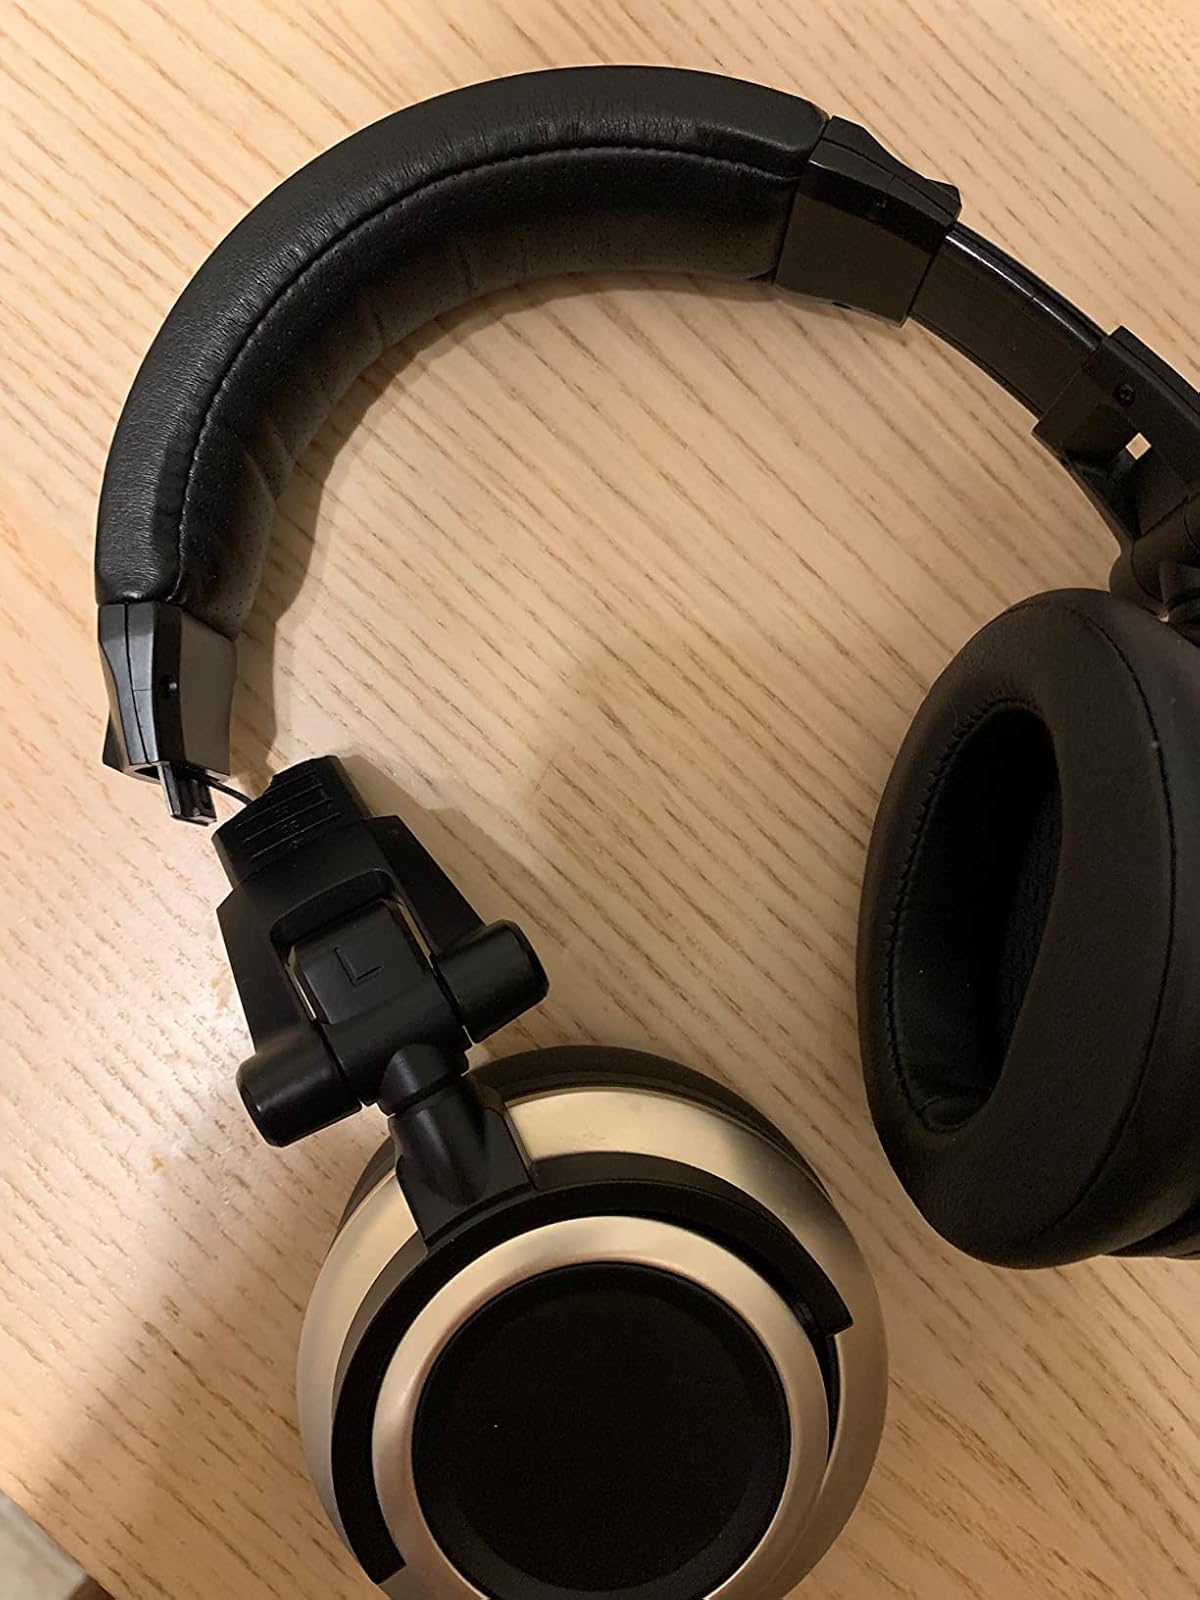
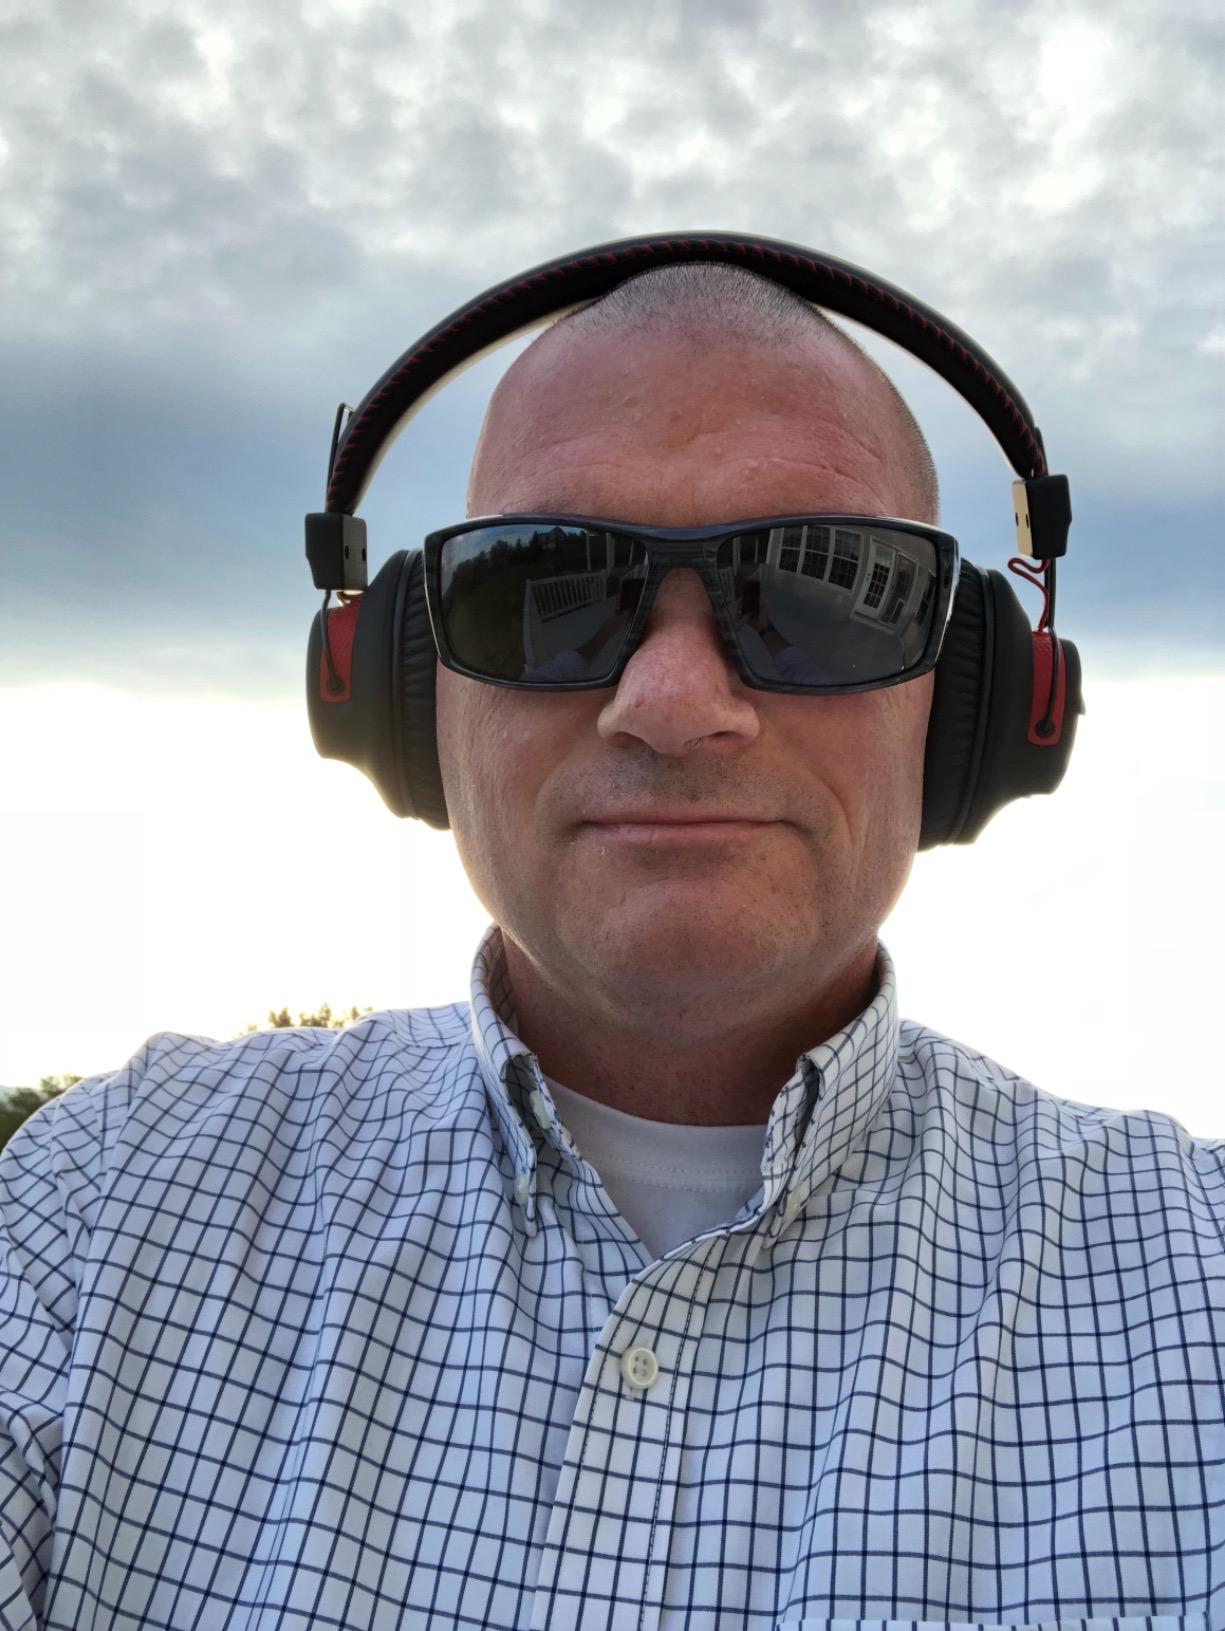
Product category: headphones
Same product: no